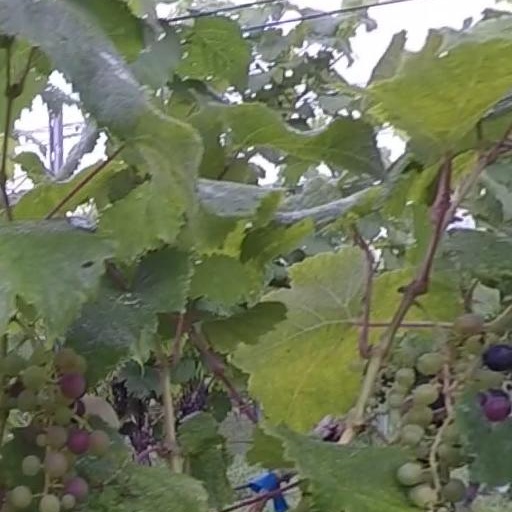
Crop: grape